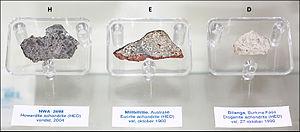
Les météorites HED forment un sous-groupe des achondrites. Ce sont des roches magmatiques, qui ressemblent beaucoup à leurs équivalents terrestres.